Ravan (comics)

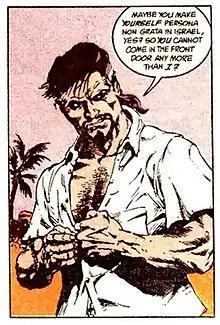
Ravan as depicted in "Suicide Squad" #45 (September 1990). Art by Geof Isherwood (penciller/inker) and Carl Gafford (colorist).

Ravan is a fictional DC Comics villain. His first appearance was in "Suicide Squad" #1 (1987), and was created by John Ostrander and Luke McDonnell.